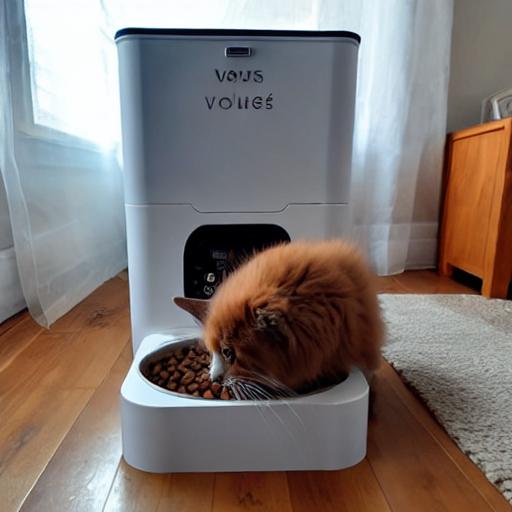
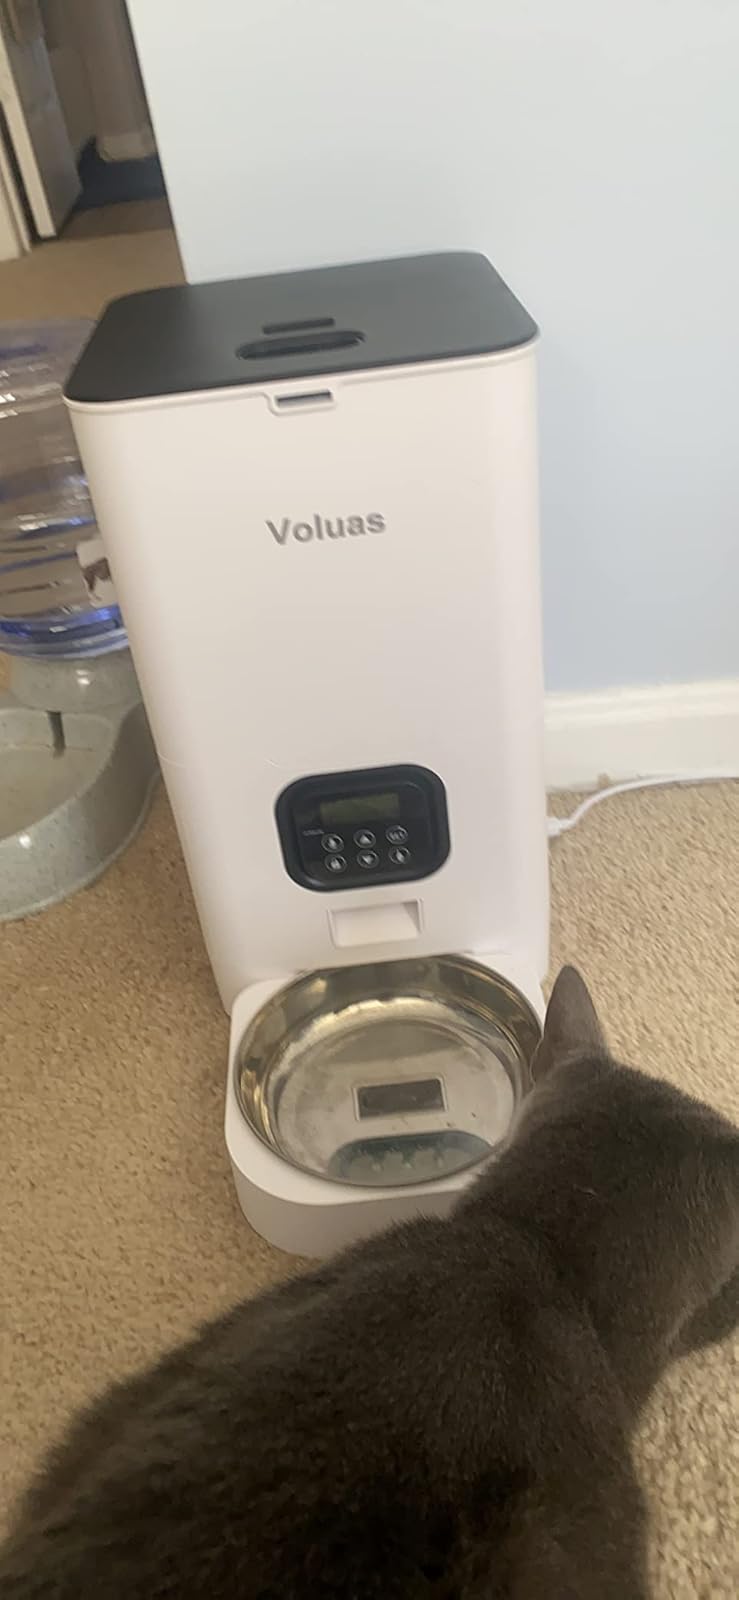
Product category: items_feeder
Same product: no